Georgian Crown Jewels

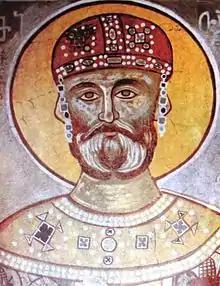
King David IV's imperial crown with "pendilia". A fresco from Gelati.

The Georgian Crown Jewels were the regalia and vestments worn by the monarchs of Georgia during the coronation ceremony and at other state functions. The last Georgian monarchs, Heraclius II and George XII, had their regalia invested, respectively in 1783 and 1798, from the Russian "tsars", their official protectors. Of these royal jewels—a crown, sword, and scepter—only the latter staff survives, in the collection of the Kremlin Armoury in Moscow.